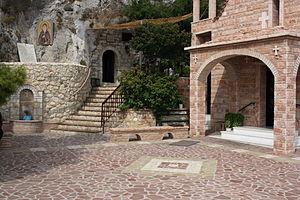
Helena Dragas ou Jelena Dragas ou encore Elena Dragas était une princesse serbe, épouse de l'empereur byzantin Manuel II Paléologue. Avec ce mariage elle devient impératrice byzantine, et la seule princesse serbe à avoir gouverné dans l'empire Byzantin. Ses fils Jean VIII Paléologue et Constantin XI sont les deux derniers empereurs byzantins.